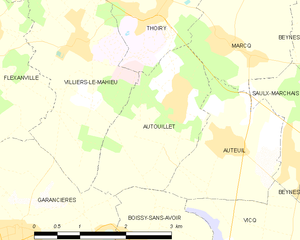
Carte des communes françaises Autouillet